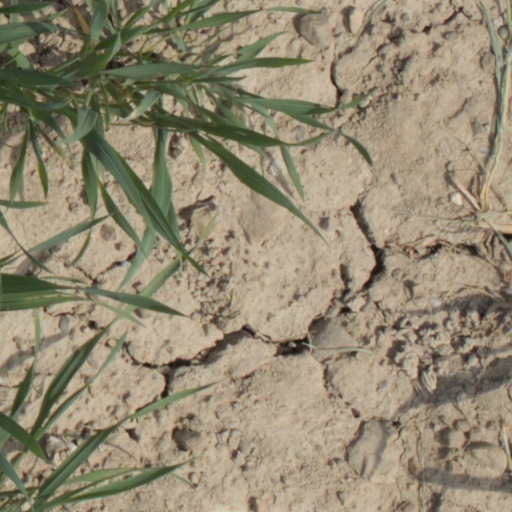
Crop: wheat